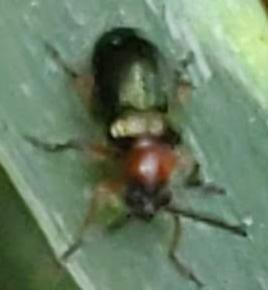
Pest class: cereal_leaf_beetle